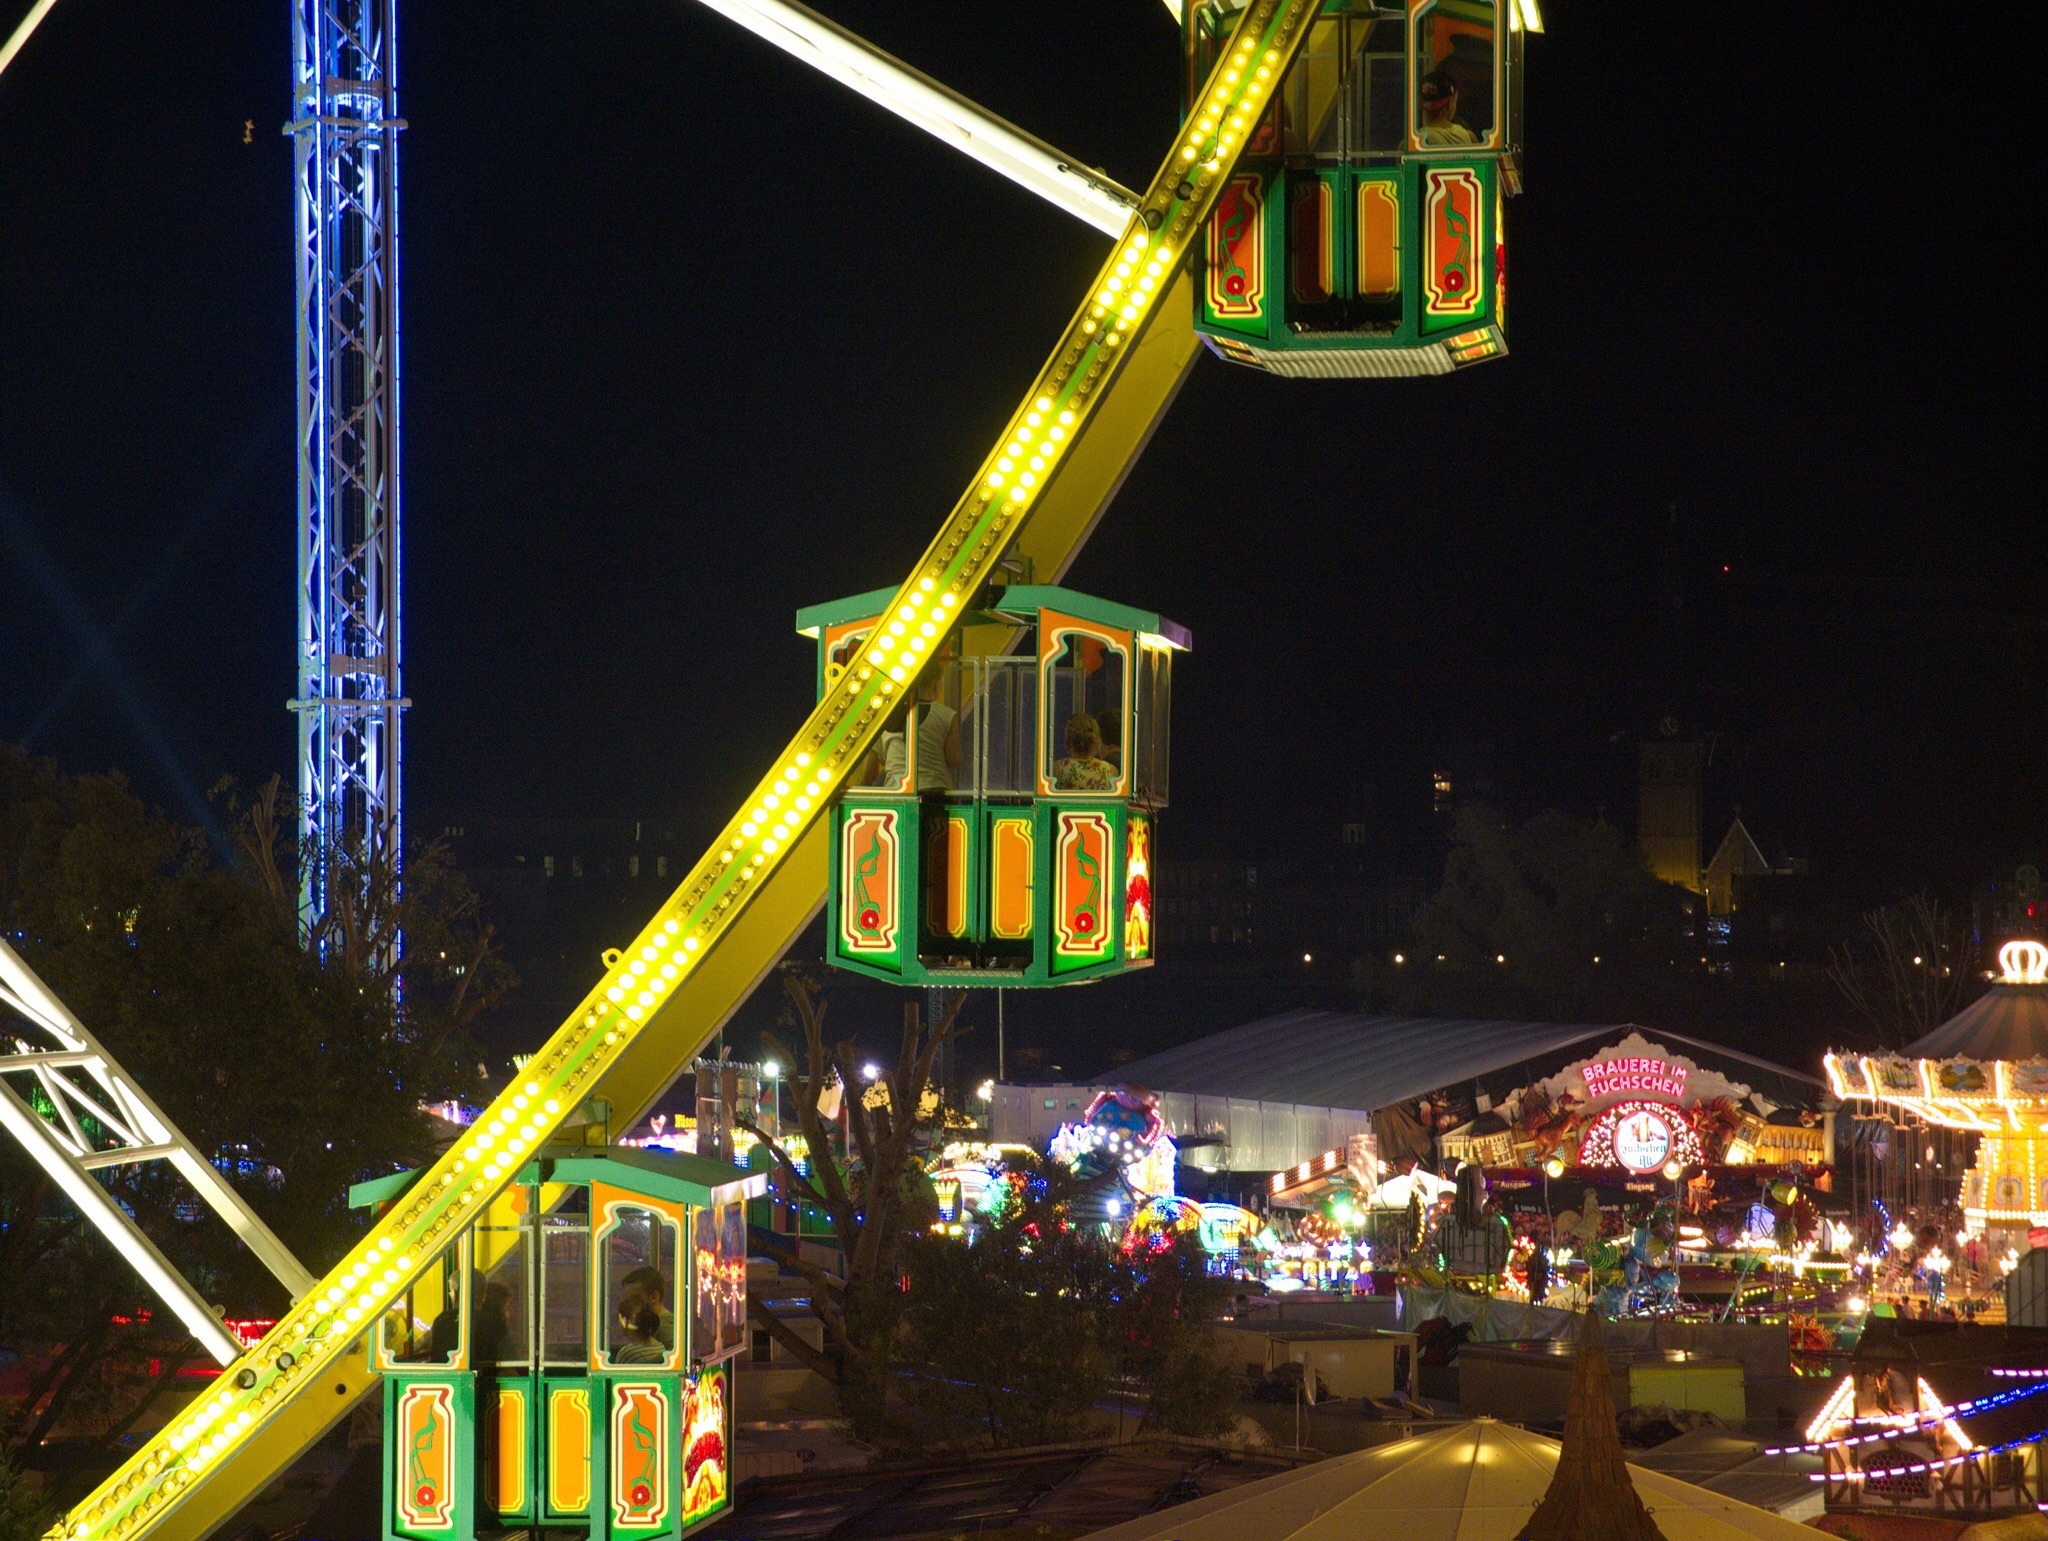
night, amusement park, park, ride, fairground, gondolas, fair, year market, amusement ride, nonbuilding structure